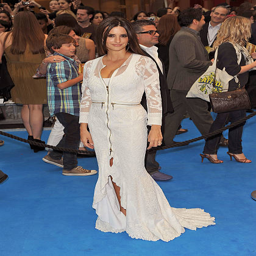
actor arrives at the premiere .